Highway (2012 Nepali film)

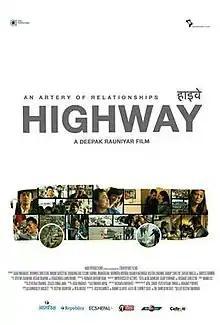
Theatrical release poster

Highway is a Nepali anthological Film produced by Aadi Productions in association with Louverture Films. "Highway" was officially selected for and screened at the 62nd Berlin International Film Festival. It was critically acclaimed but it did not perform well at the box office.